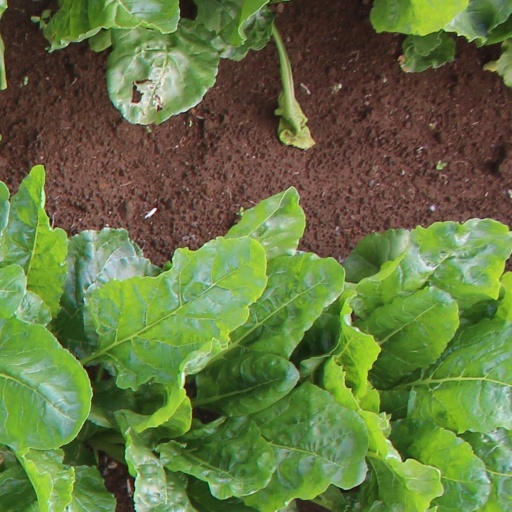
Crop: sugar beet